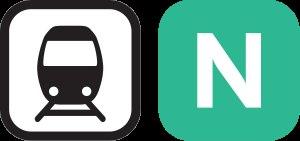
La ligne N du Transilien, plus souvent simplement dénommée ligne N, est une ligne de trains de banlieue qui dessert l'ouest de l'Île-de-France. Elle relie Paris-Montparnasse à Mantes-la-Jolie, Dreux et Rambouillet.